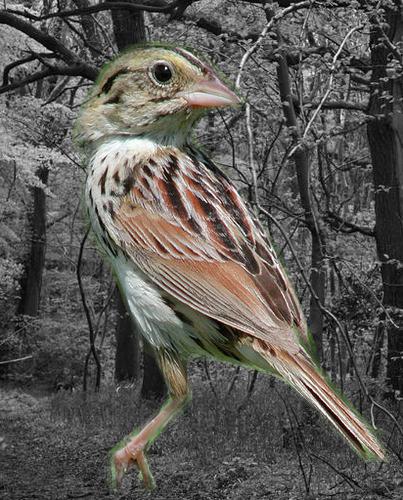
Bird species: Henslow_Sparrow
Bird type: landbird
Background: land